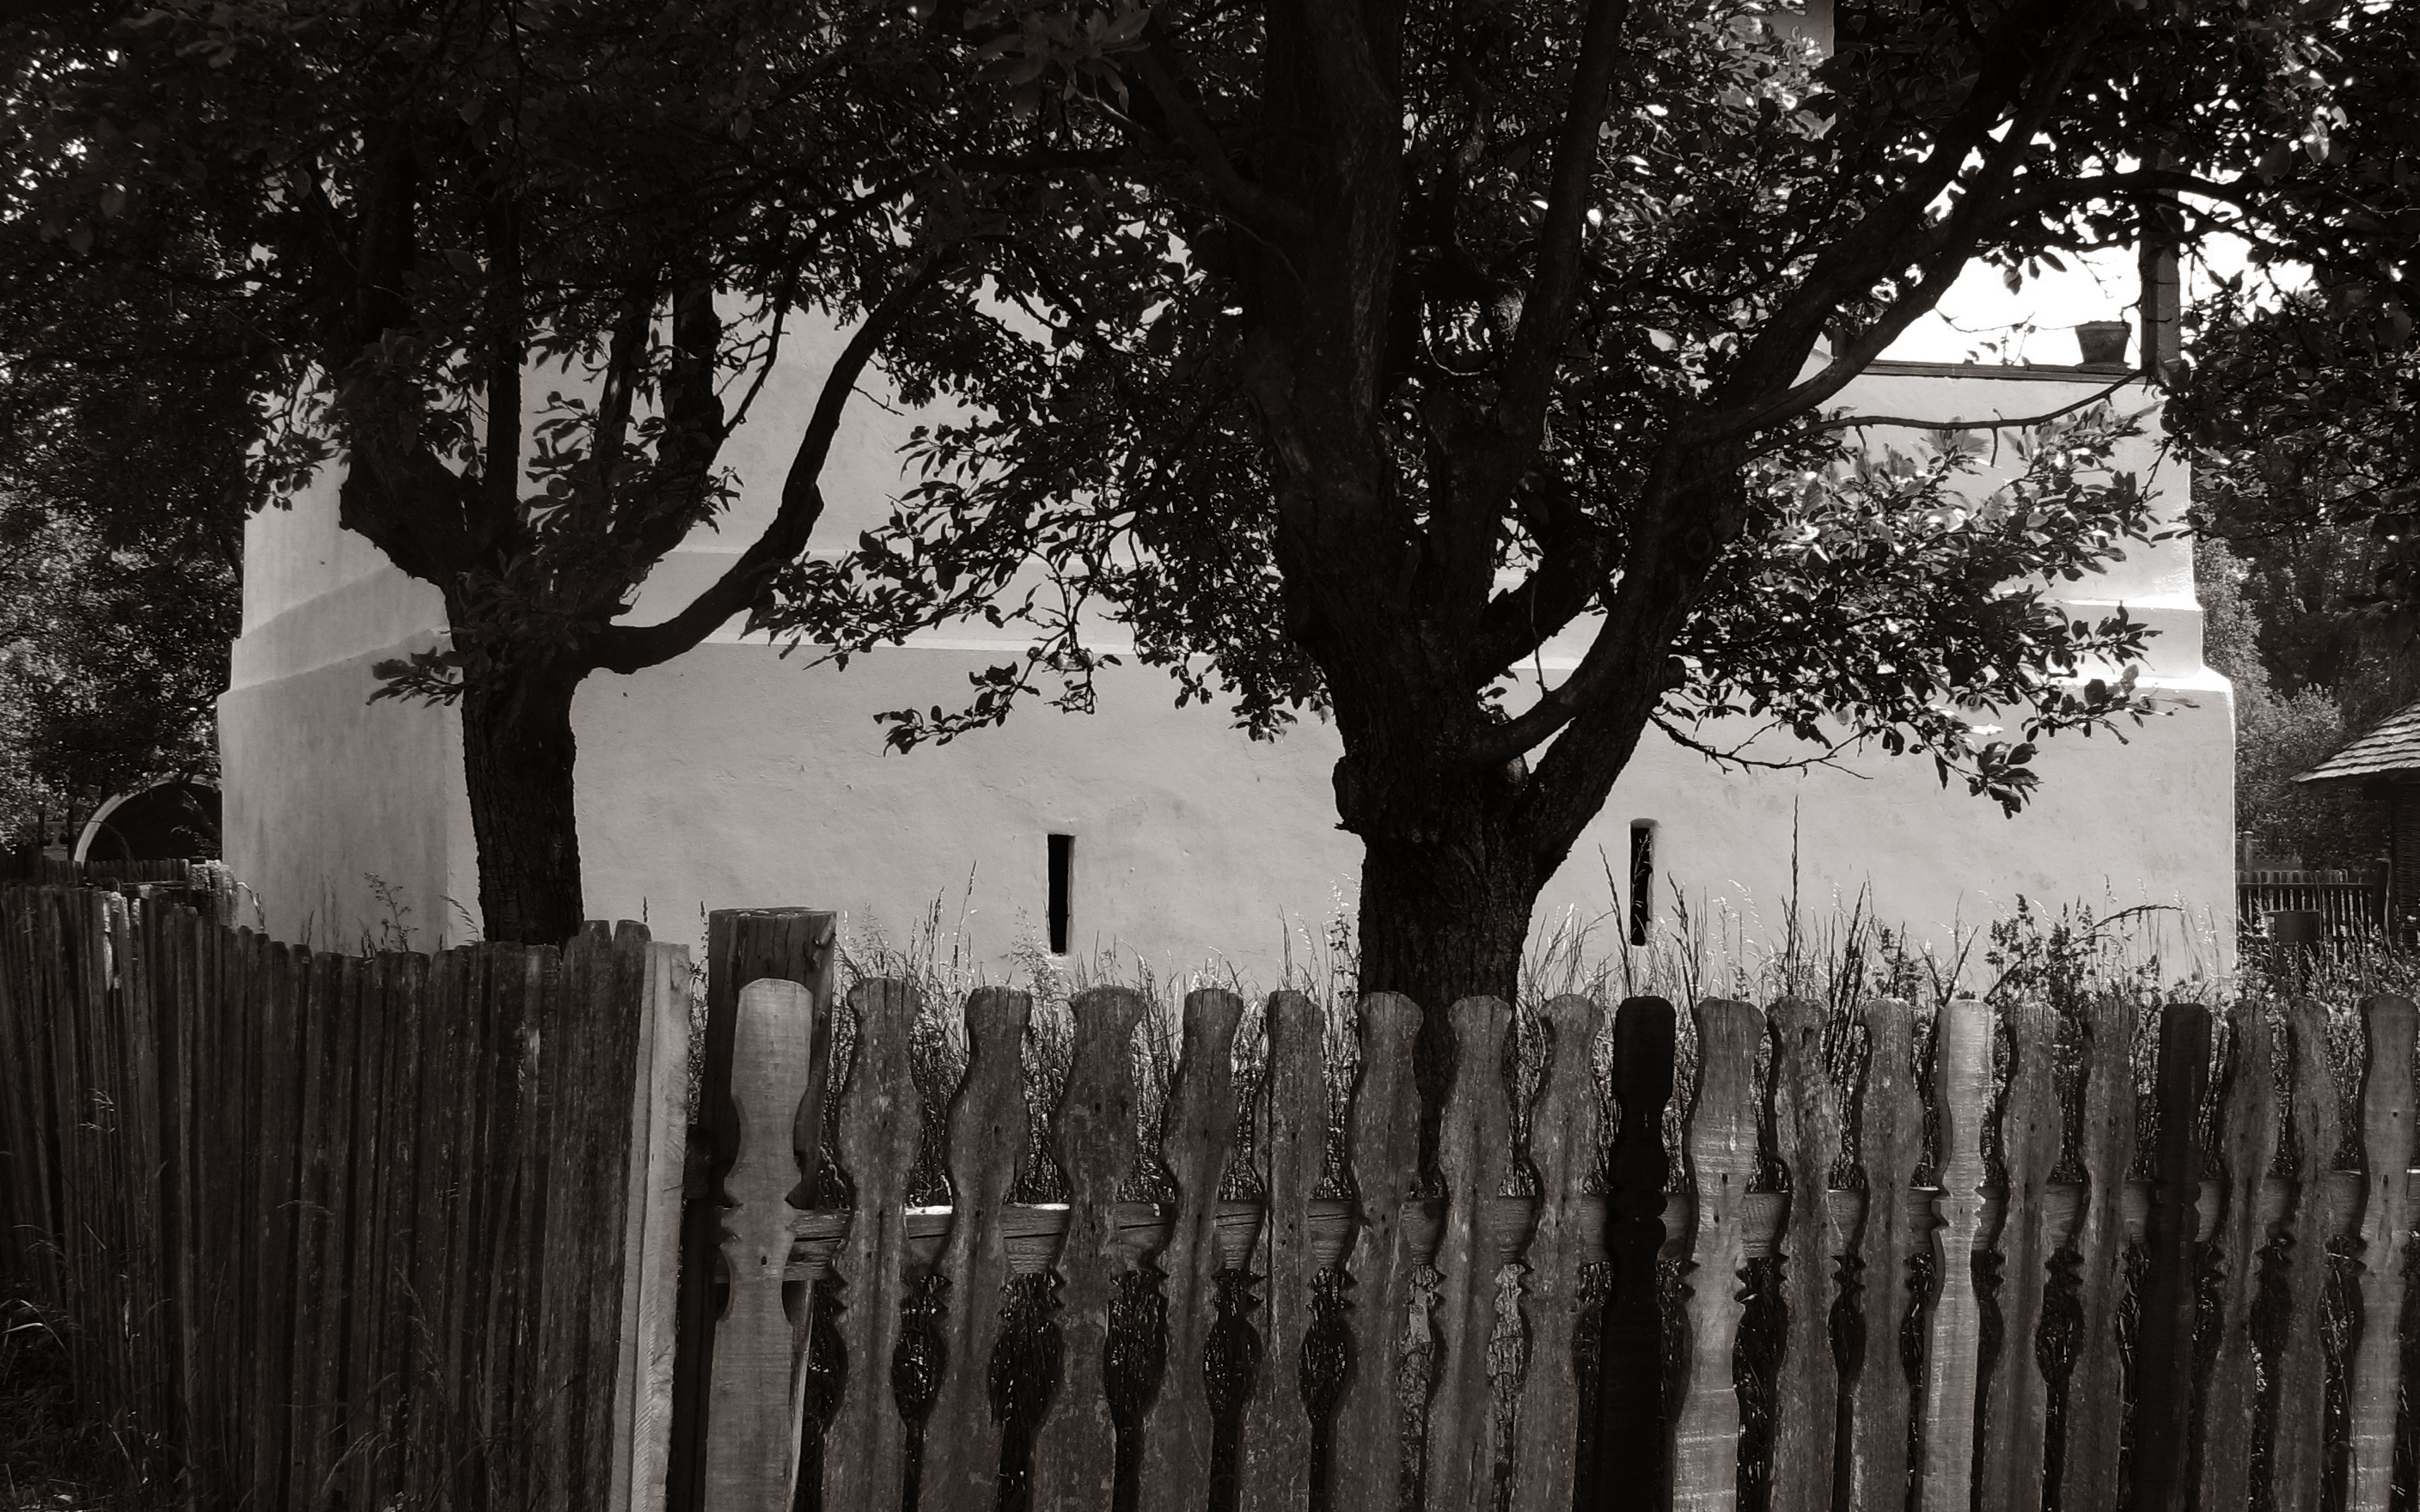
tree, open, winter, black and white, architecture, plant, wood, white, photography, house, air, monument, photo, museum, darkness, black, monochrome, season, photos, national, family, de, photograph, si, fotografie, history, image, county, familia, romania, roumanie, arhitectura, romanian, patrimoniu, istorie, lemn, vernacular, muzeul, judetul, muzeal, complexul, arges, din, ethnography, etnografic, judet, golesti, judetean, viticulturii, pomiculturii, vernaculara, golescu, httpwwwmuzeulgolestiro, lmiagiisa13699, etnogrfie, rural area, urban area, monochrome photography, woody plant